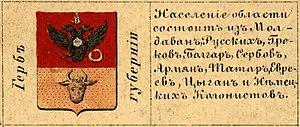
Bender ou Bendery sont les noms turc et russe de la ville moldave de Tighina. Tighina et Bender ont été officiels à tour de rôle ou simultanément. Bien que située sur la rive droite du Dniestr, en Bessarabie, et ne faisant donc pas partie de l'unité territoriale, elle est contrôlée par la Transnistrie, république majoritairement russophone et autoproclamée mais non reconnue par l'ONU et pour laquelle seul le nom turco-russe de Bender ou Bendery est officiel.
Le gouvernement de Bessarabie est une division administrative de l’Empire russe créée à partir d’un territoire pris en 1812, sous le règne du tsar Alexandre Iᵉʳ, aux principautés danubiennes vassales de l’Empire ottoman, par le traité de Bucarest dont les articles 4 et 5 précisent la surface de 45 630 km², la démographie avec 482 630 habitants et le nombre de localités avec 5 citadelles, 4 ports, 17 villes et 695 villages et hameaux. La capitale est fixée à Chișinău, devenue Kichinev. Le territoire est organisé en 1812 en kraï de Moldavie et Bessarabie autonome, gouverné par le boyard moldave Scarlat Sturdza, puis devient en 1828 l’oblast de Bessarabie, et en 1871 un gouvernement qui existe jusqu’en 1917. À la population moldave locale se sont ajoutées, durant les 105 ans d’appartenance à l’Empire russe, d’importantes minorités allemandes, arméniennes, bulgares, gagaouzes, juives, russes, ukrainiennes et même suisses qui y reçurent des terres ou y trouvèrent de l’emploi dans les services, l’administration ou le commerce en développement durant le XIXᵉ siècle.